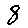
Label: 8